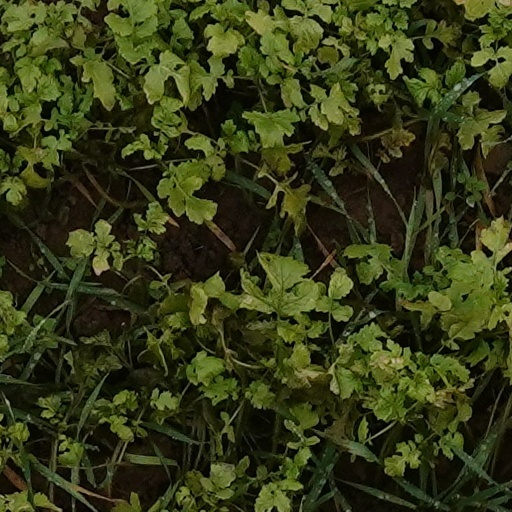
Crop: wheat